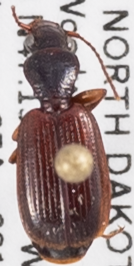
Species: Cymindis neglecta
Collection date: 2019-08-27
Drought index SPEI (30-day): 1.254
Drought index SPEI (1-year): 1.28
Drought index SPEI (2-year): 0.748